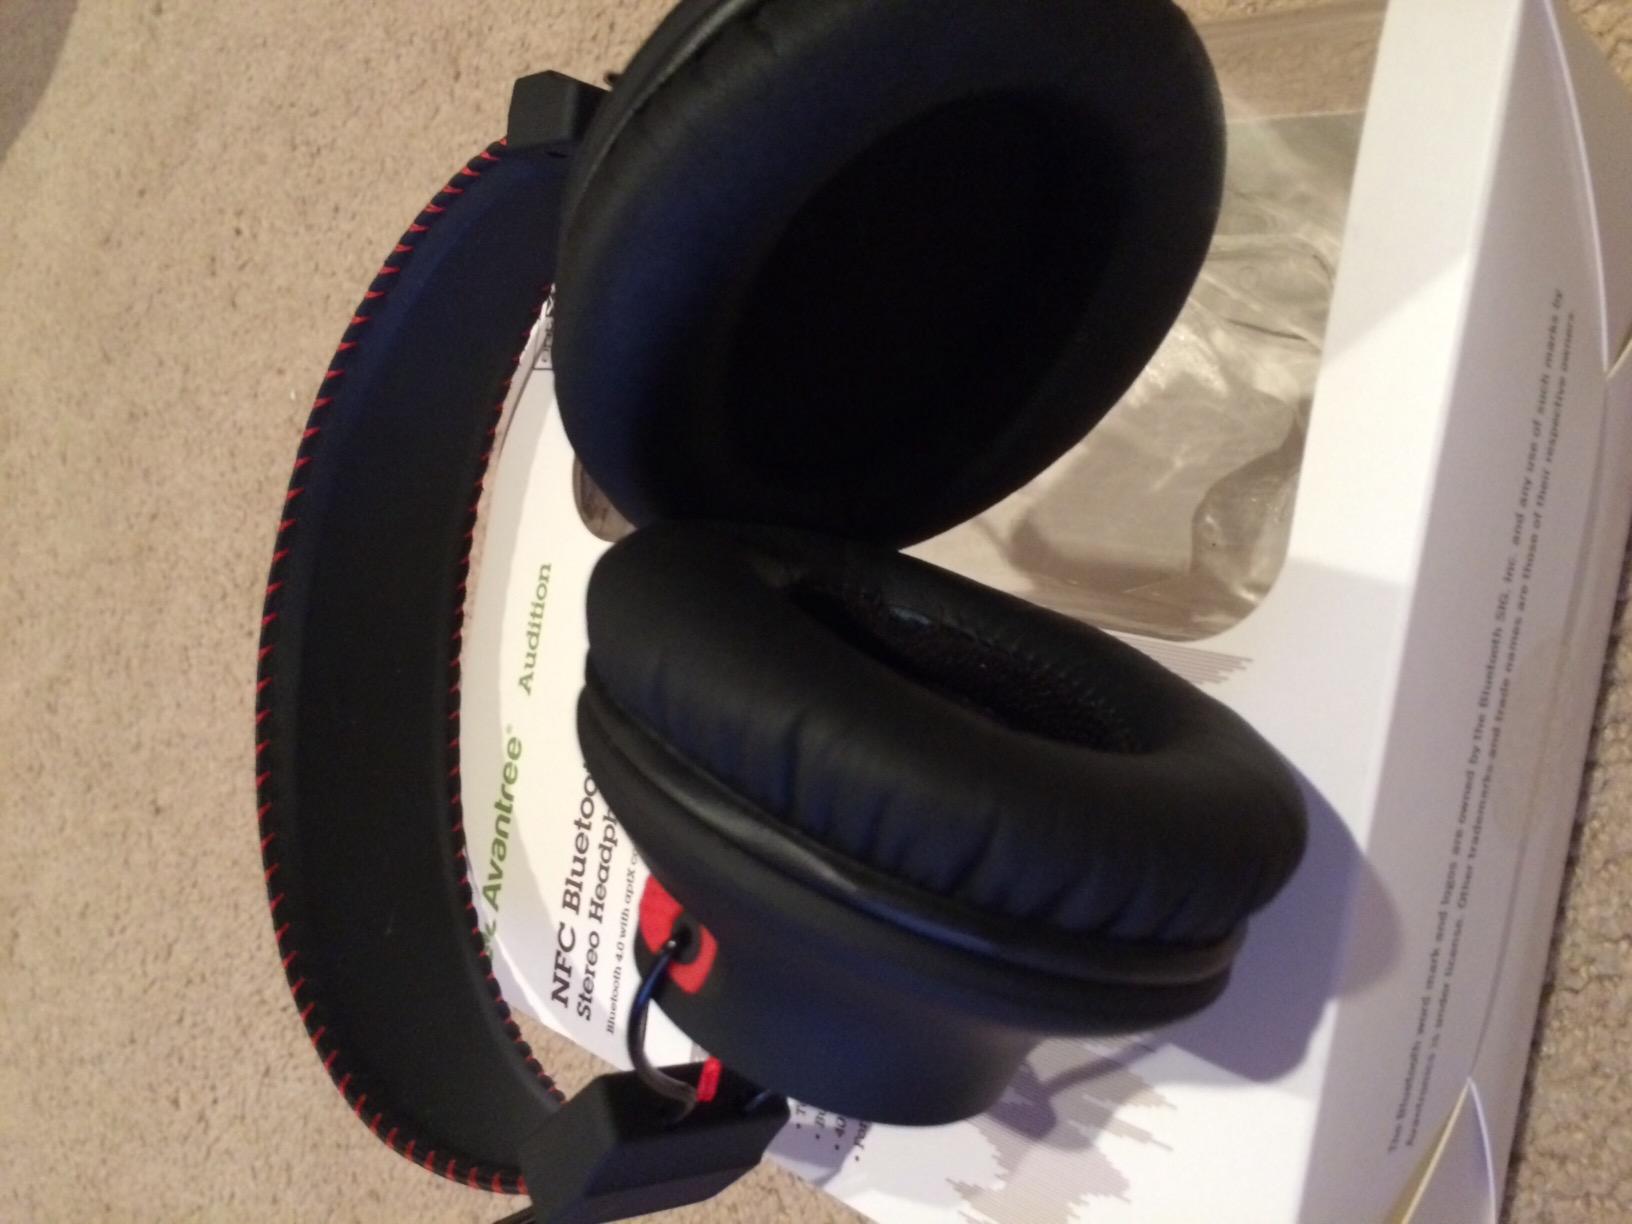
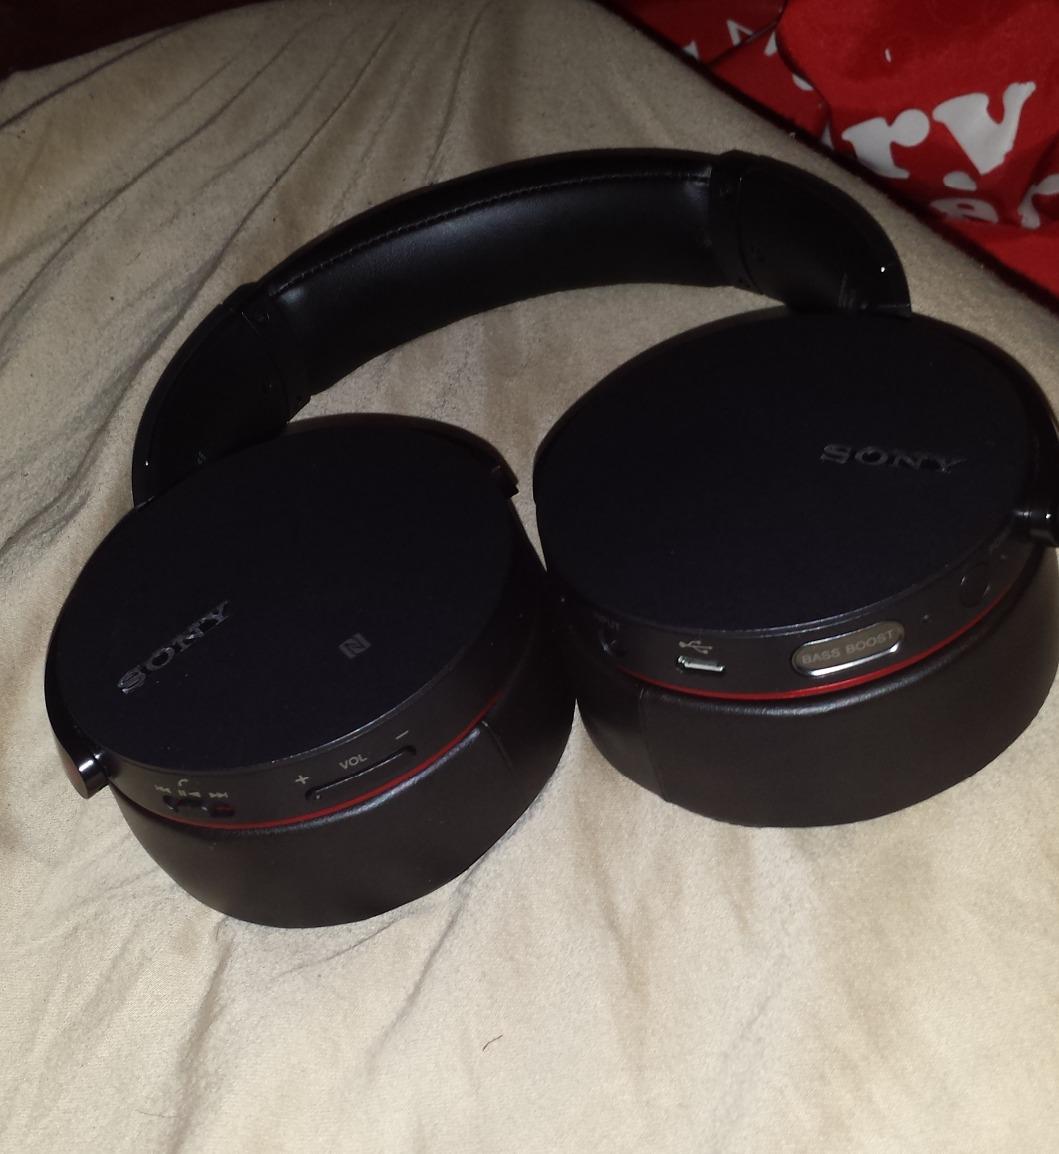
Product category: headphones
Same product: no